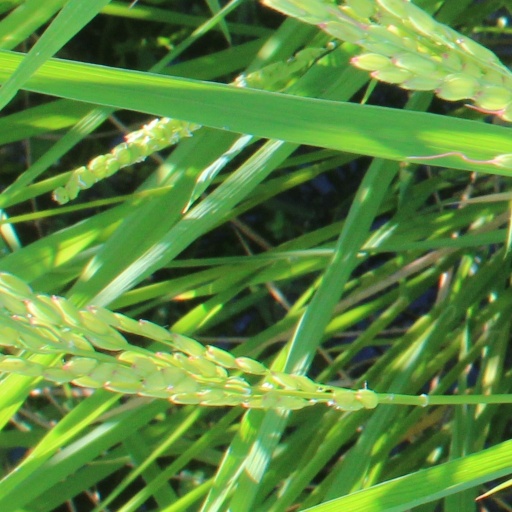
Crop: rice